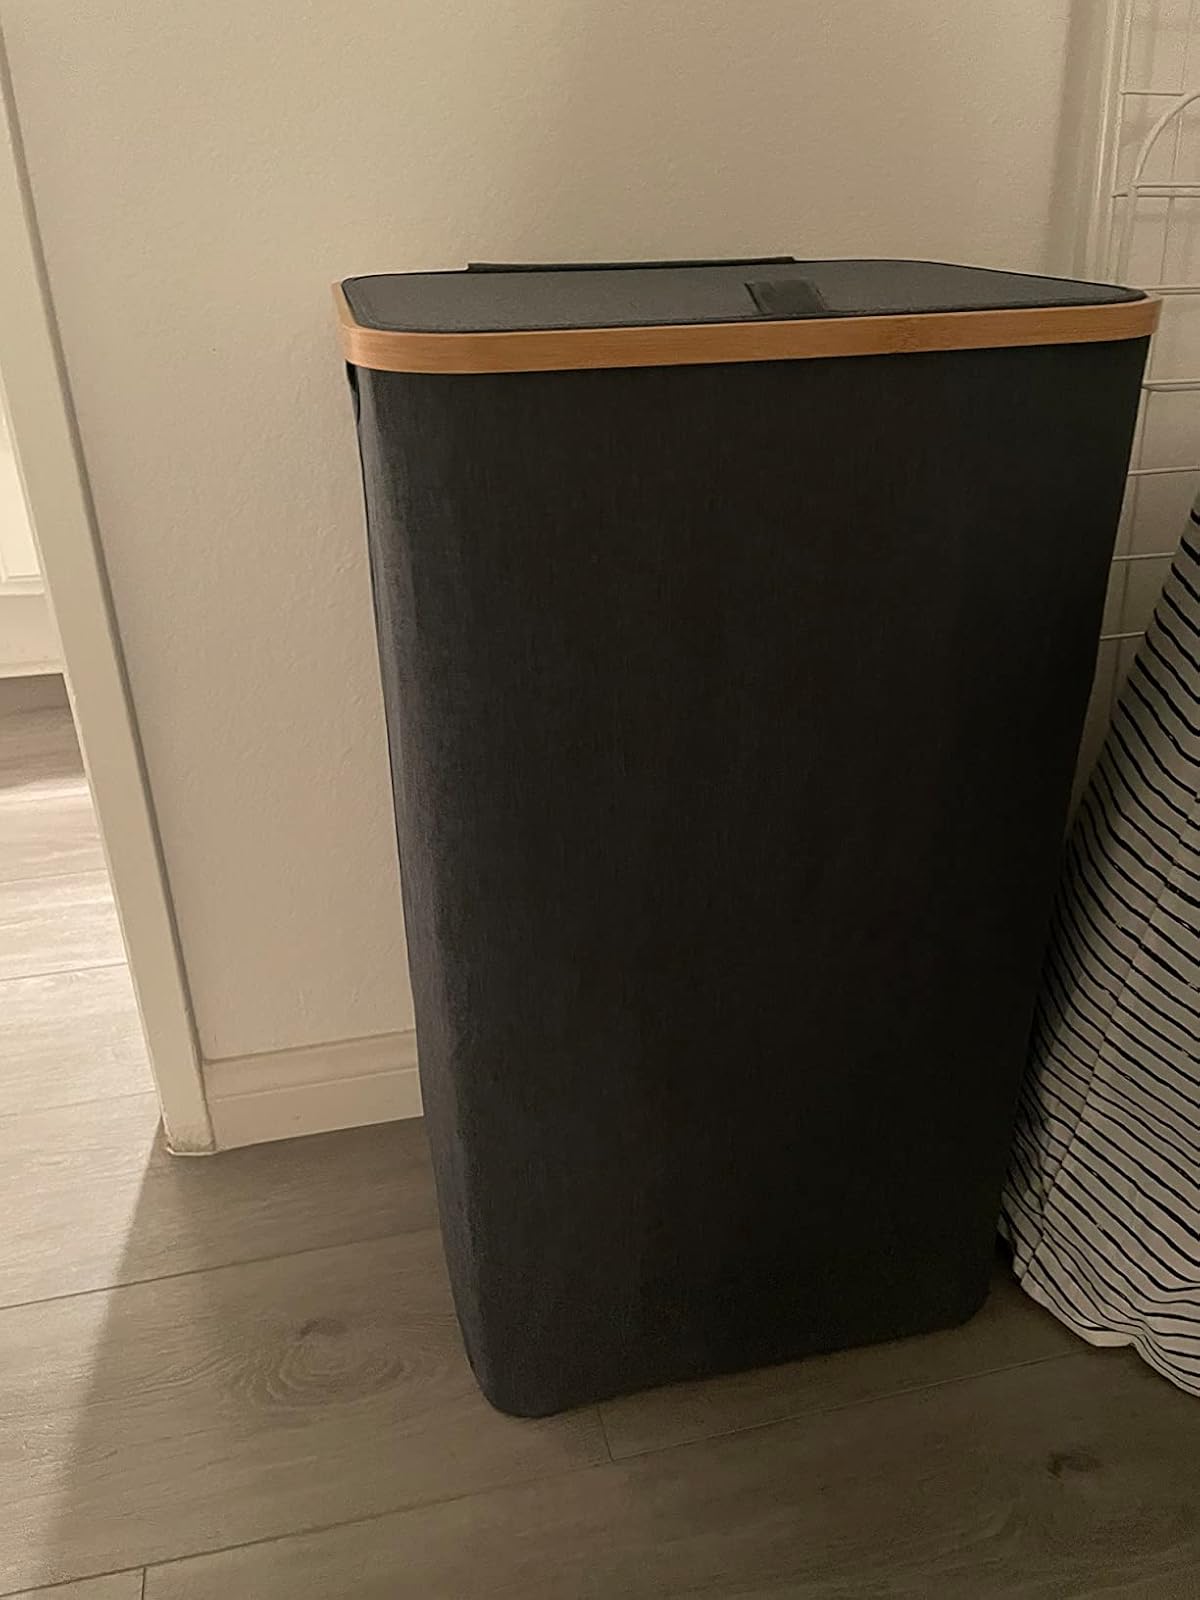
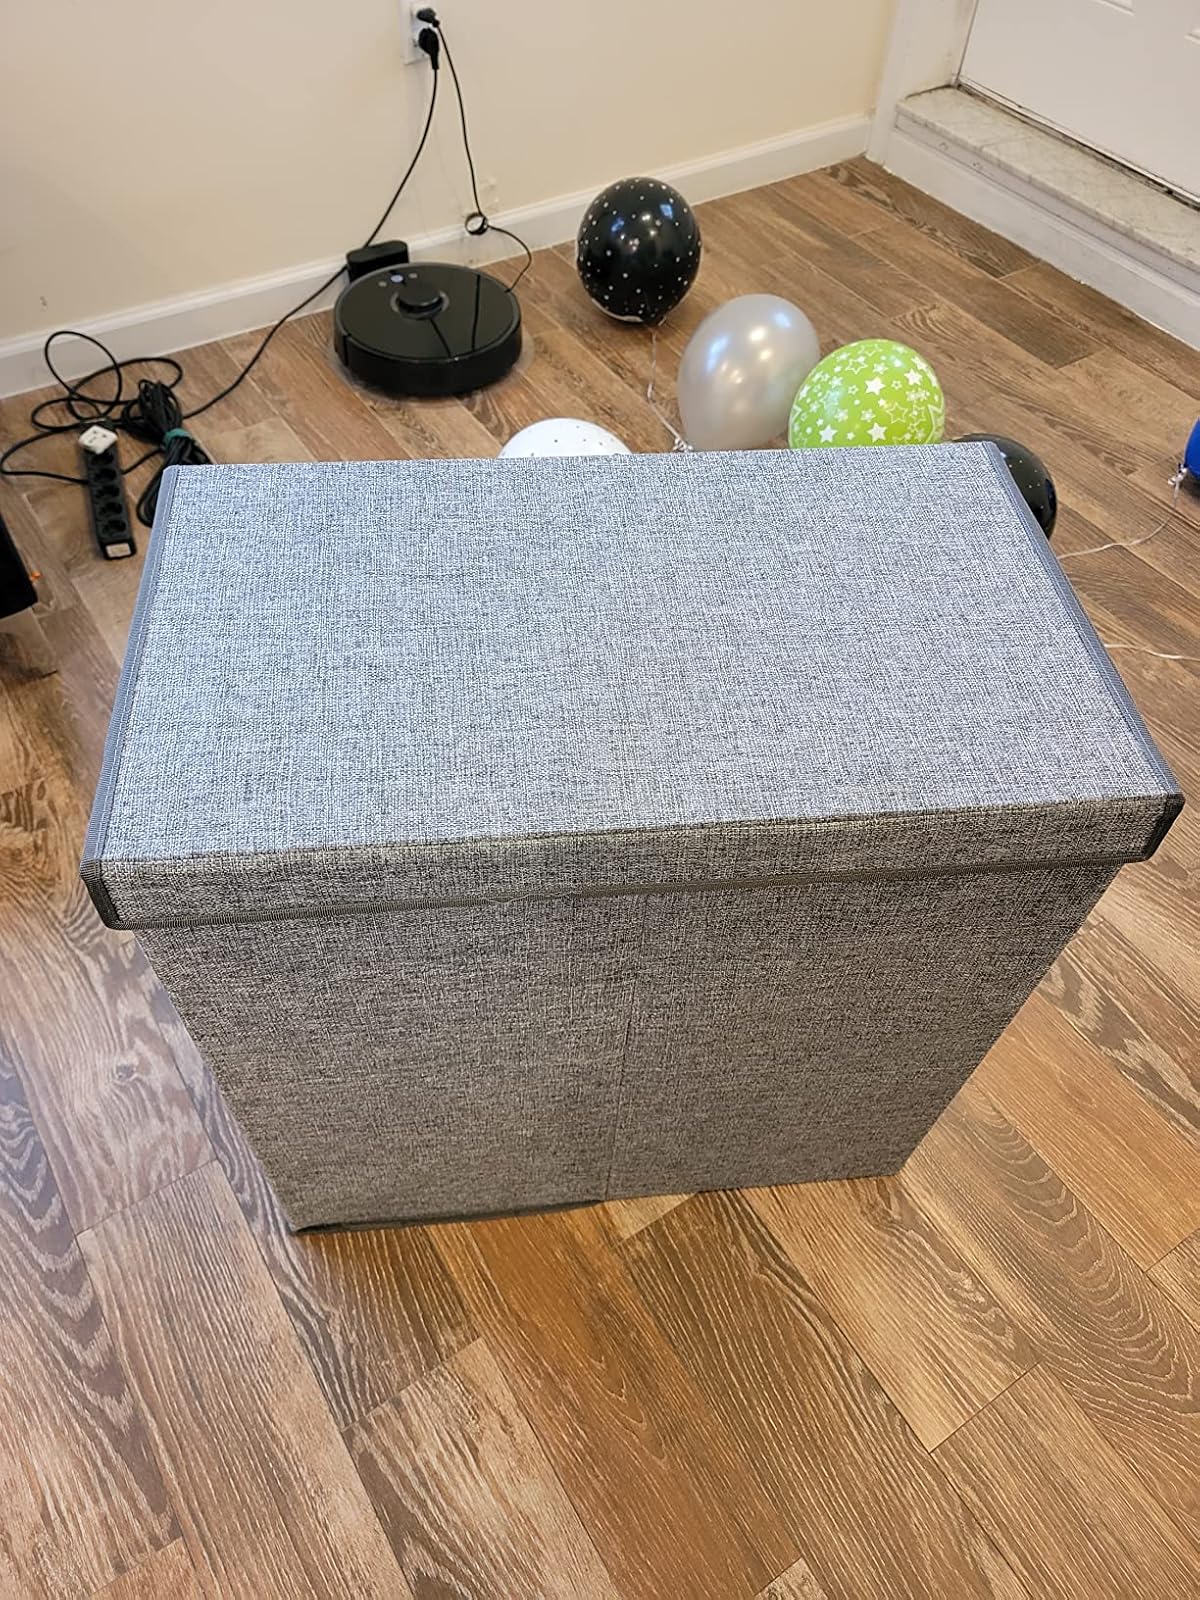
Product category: items_hamper
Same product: no